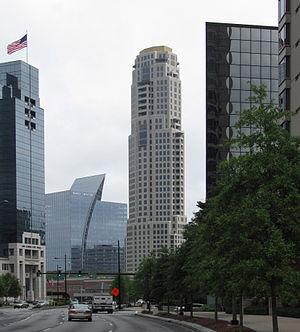
Mandarin Oriental, Atlanta anciennement, The Mansion on Peachtree est un gratte-ciel de 177 mètres de hauteur construit à Atlanta aux États-Unis de 2006 à 2008. Il abrite un hôtel et des logements.
Robert Arthur Morton Stern, né le 23 mai 1939 est un architecte américain de renommée mondiale.